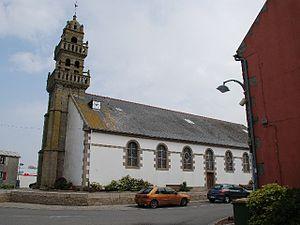
église paroissiale Saint-Congar de Landéda, Bretagne
La liste des églises du Finistère recense de la manière la plus complète possible les églises, cathédrales et basiliques situées dans le département français du Finistère.